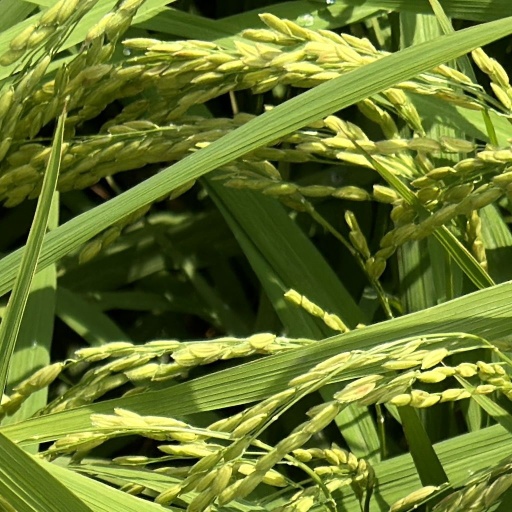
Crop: rice